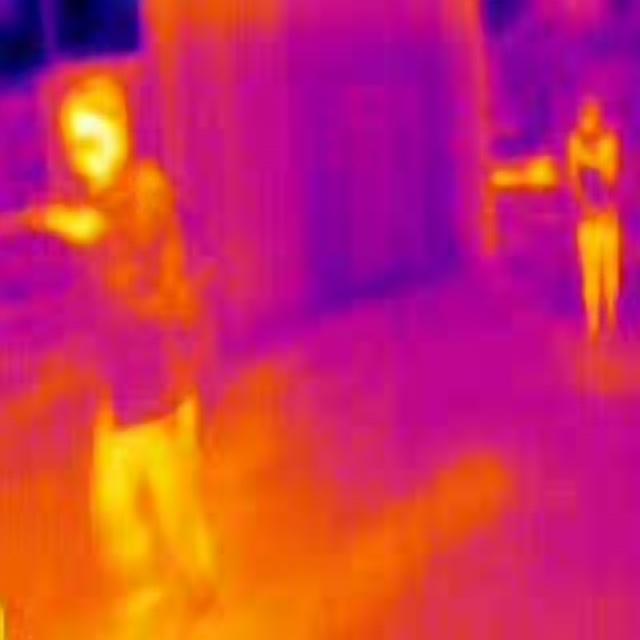
Detected objects:
label: person
label: person